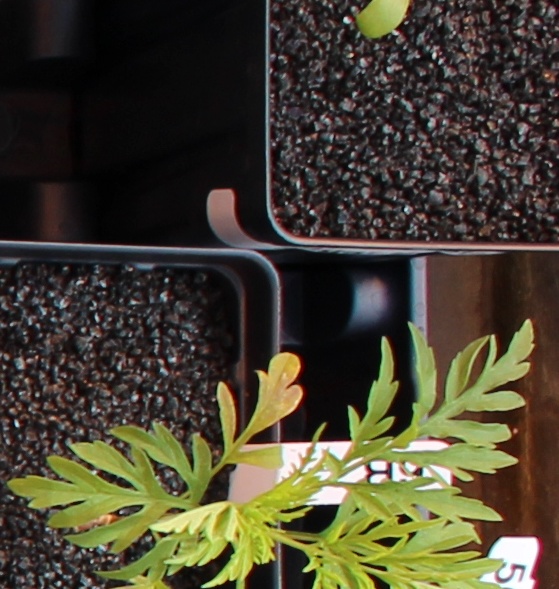
Label: Ragweed